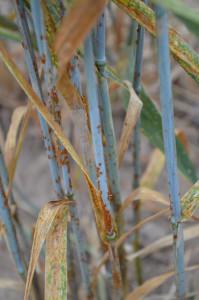
Plant: Wheat
Disease: wheat stem rust